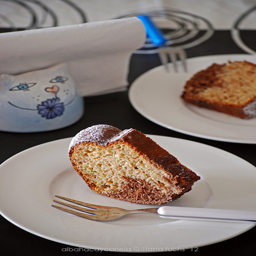
Two plates with a slice of cake in each
Two white plates topped with slices of cake.
Slices of cake with forks on small plates
A piece of marbled cake is on a white plate with a fork.
a plate with a slice of cake sitting on its side